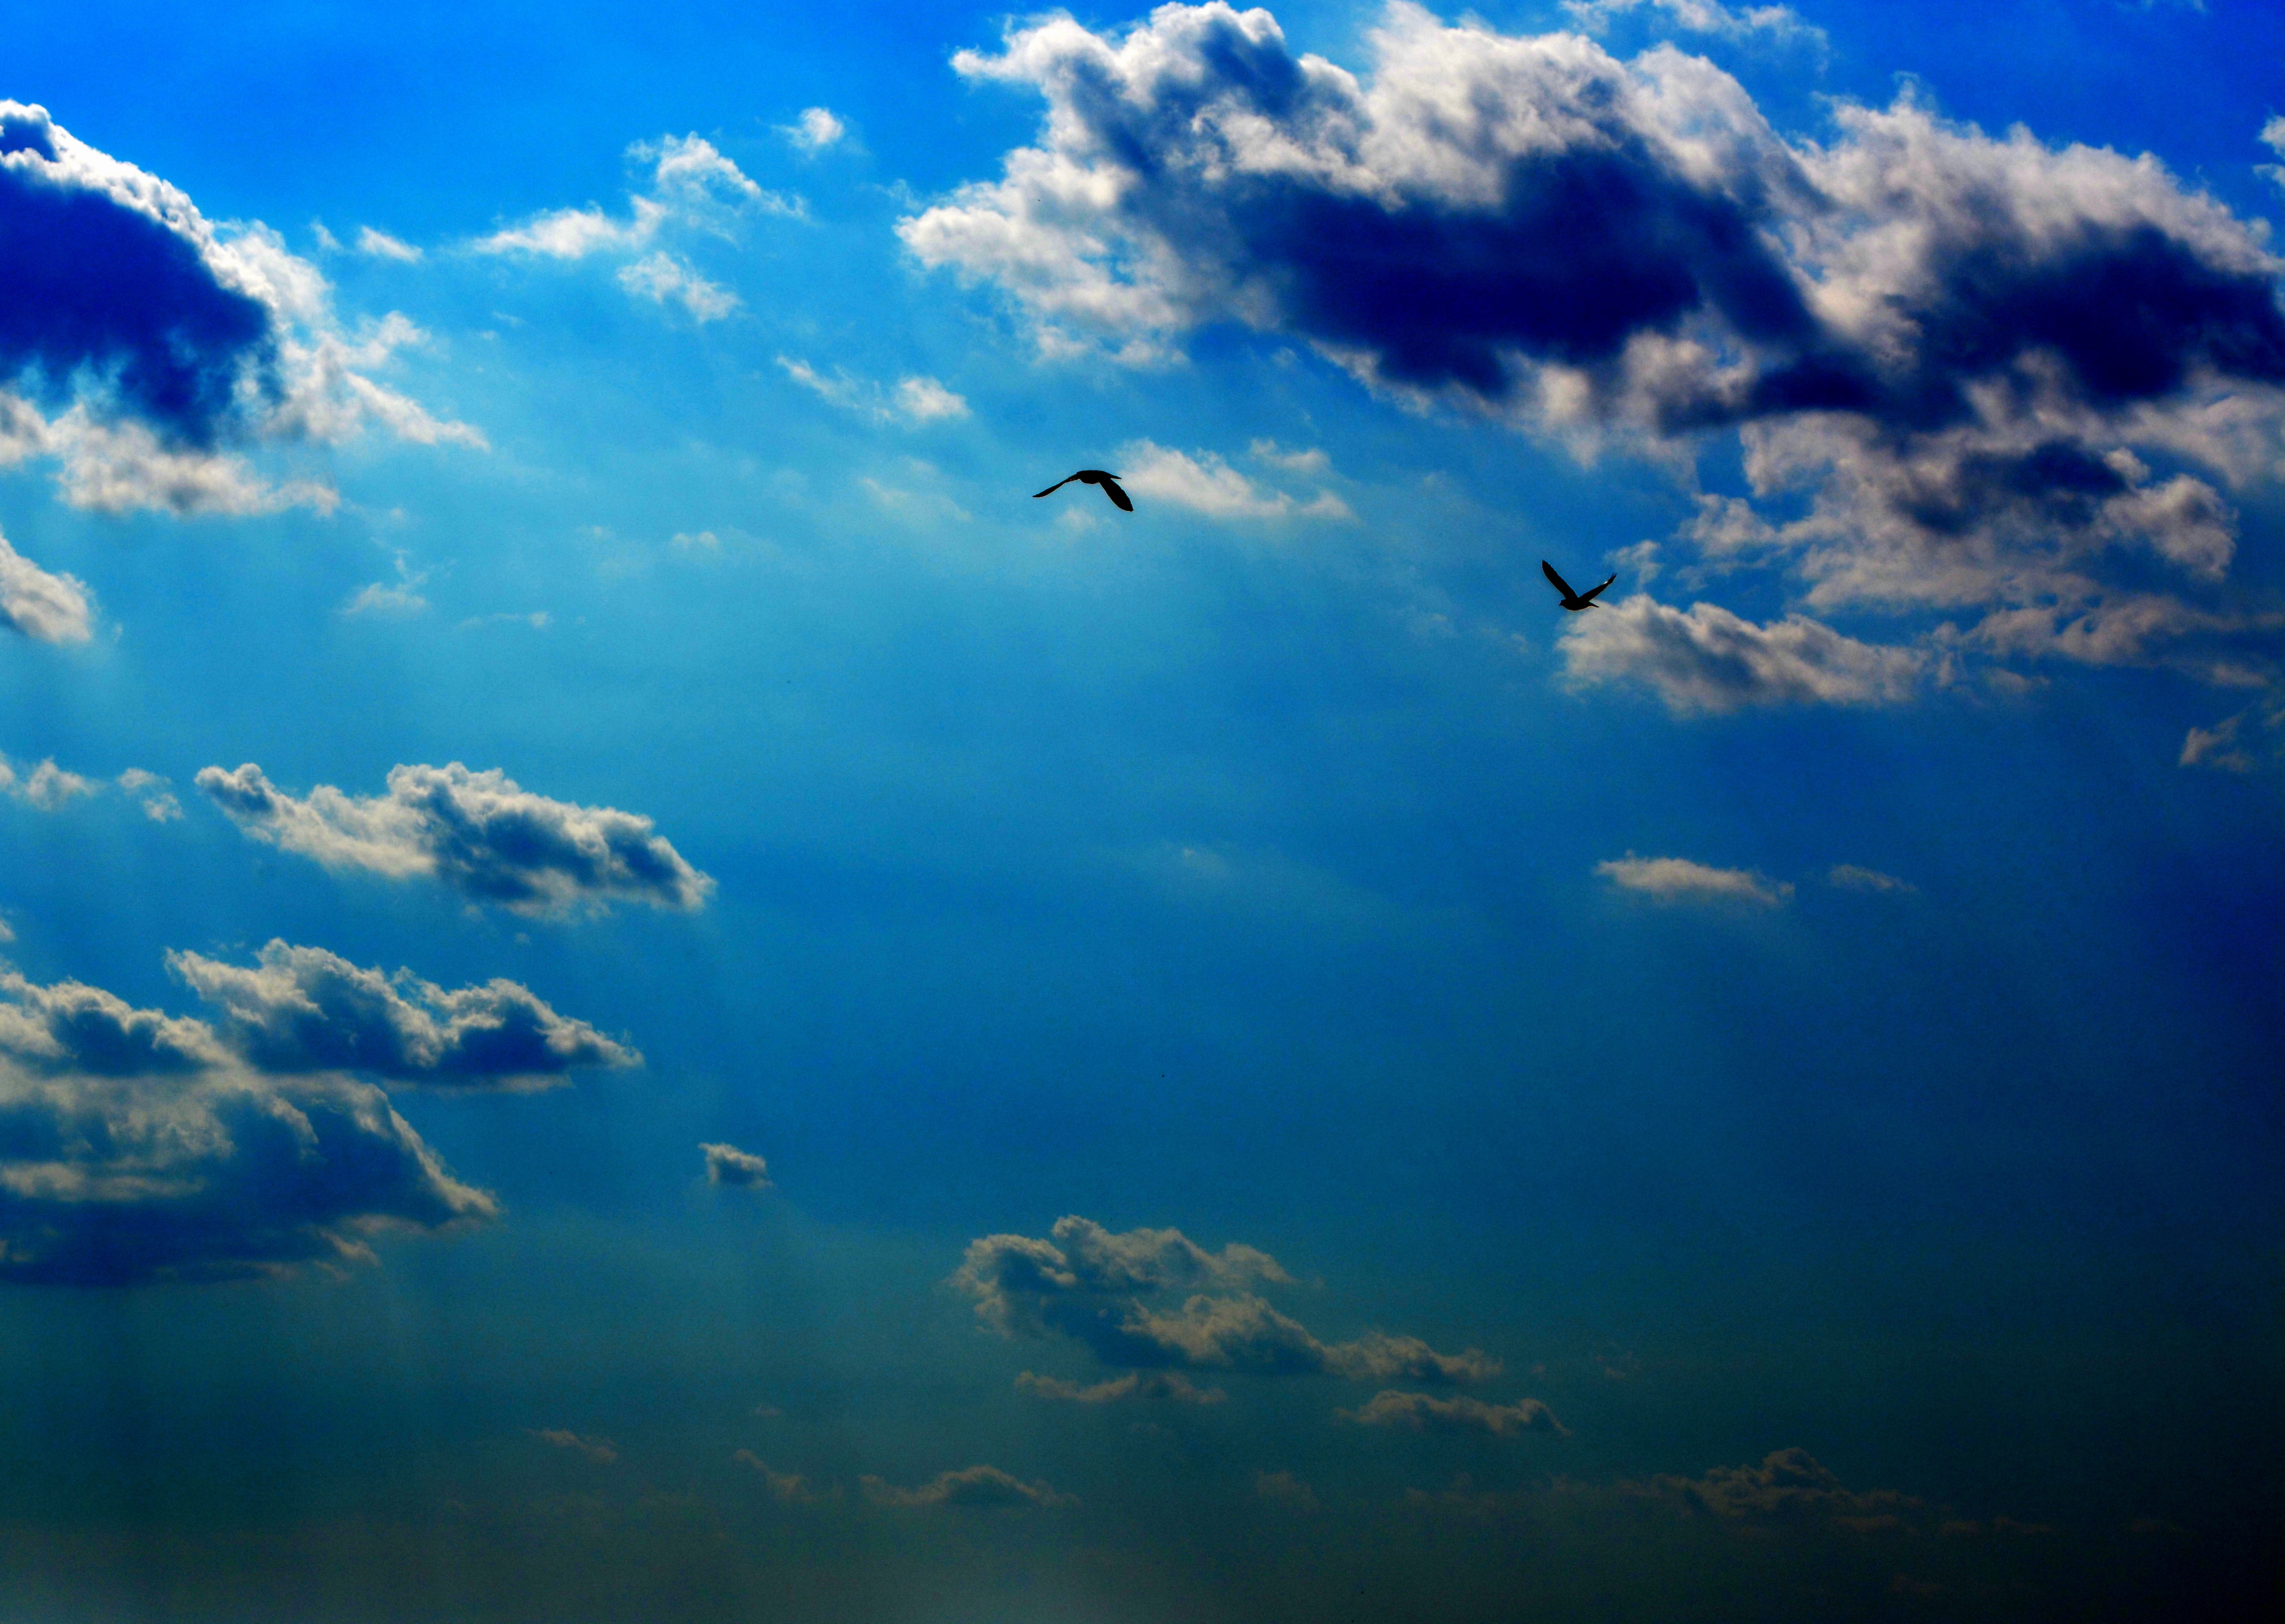
sea, ocean, horizon, cloud, sky, sunlight, wave, atmosphere, dusk, twilight, reflection, blue, birds, meteorological phenomenon, atmosphere of earth